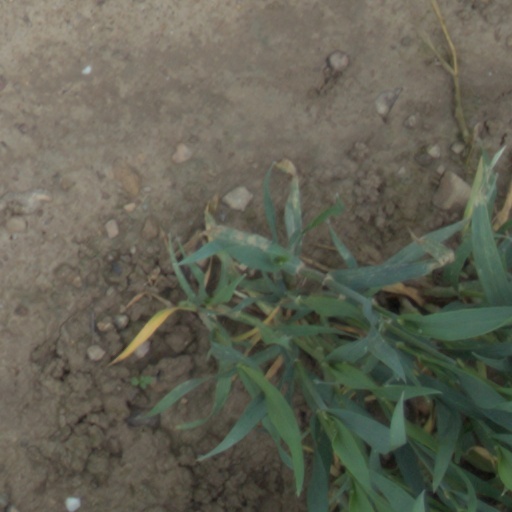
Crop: wheat